Swabian cuisine

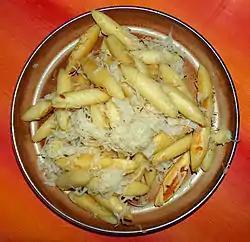
Schupfnudeln with sauerkraut

Also called "Buabaspitzla", Schupfnudeln are another particularity of the cuisine of Upper Swabia and the Allgäu. They are made of a dough which contains equal parts of flour and potato and their shape is oblong with tapered ends. They are cooking by boiling in salted water, but may also be combined with saurkraut and bacon, and pan-fried. This is called "Krautschupfnudeln" (lit., "cabbage schupfnudeln") and are eaten during carnival, and on the Kermesse festival. They may also be served with sweet accompaniments, either pan-fried or boiled: they are commonly eaten with melted butter, cinnamon sugar, apple sauce or fruit preserves.